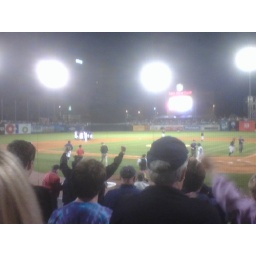
Rockin in the hen house